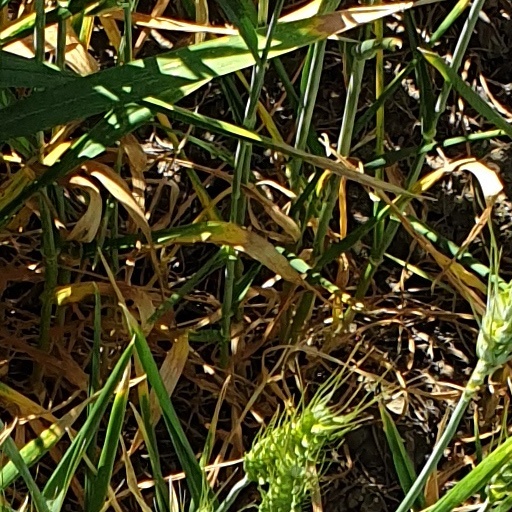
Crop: wheat